Answer in natural language. Considering the relative positions, where is glass metal tv stand (highlighted by a red box) with respect to Doorway (highlighted by a green box)? Choose between the following options: left or right
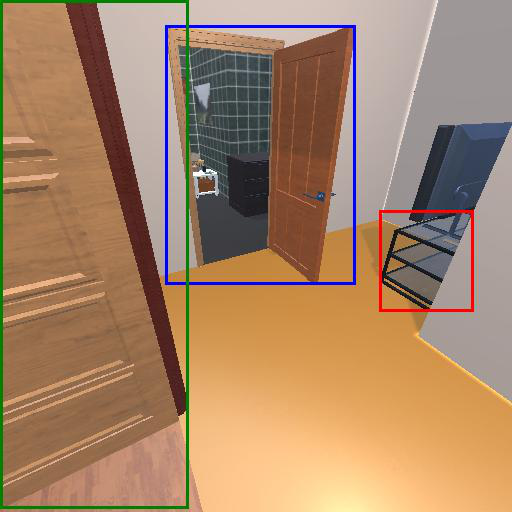
<answer>right</answer>